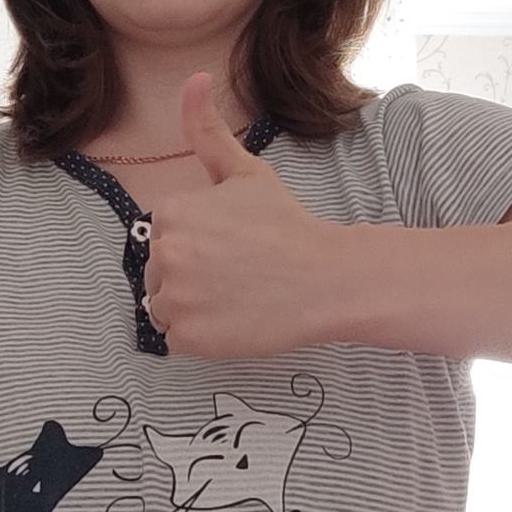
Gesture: like